Mine Protected Combat Vehicle

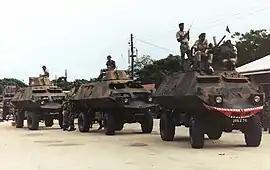
1RAR troops atop MPCV vehicles assemble at Metheun prior to Entumbane, February 1981.

Developed too late to participate in the Rhodesian Bush War, the 'Spook' after independence entered service with the Zimbabwe National Army (ZNA) who, impressed by the vehicle's mobility, quickly adopted it in early 1980. The MPCV equipped the D Squadron of the Zimbabwe Armoured Corps (formerly the RhACR) and the C Company, 1st Battalion, Rhodesian African Rifles (1RAR), which participated in the large military exercises conducted at Somabula Plain, Matabeleland that same year.